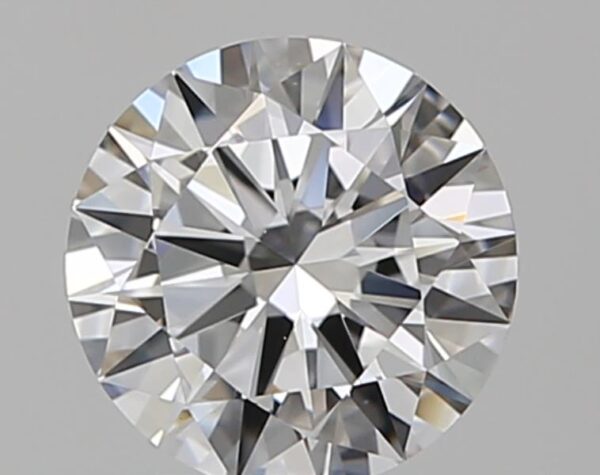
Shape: round
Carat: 0.8
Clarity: VS1
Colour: E
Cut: EX
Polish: EX
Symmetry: EX
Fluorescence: N
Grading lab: GIA
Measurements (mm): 6.06 x 6.09 x 3.58